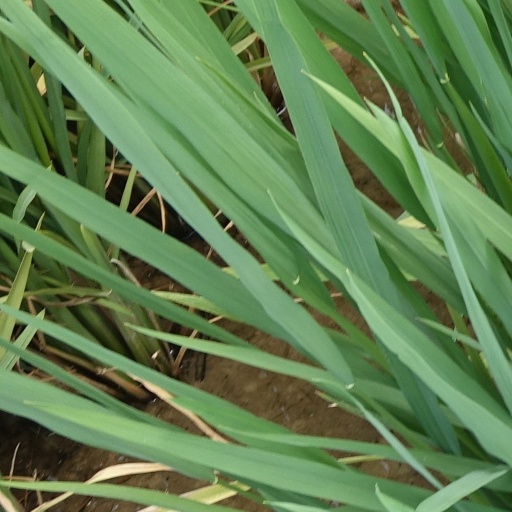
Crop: rice